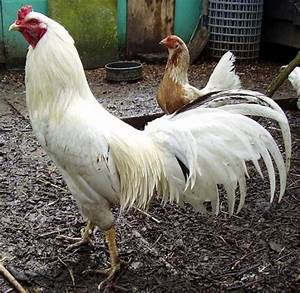
Label: gallina